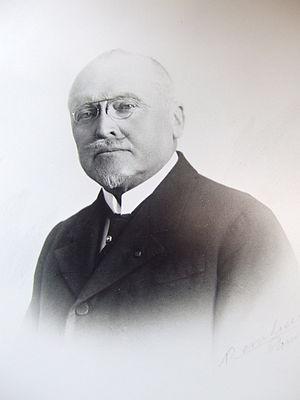
Aimé Bonna
Aimé Bonna, né le 15 février 1855 à Anor et mort le 18 novembre 1930 à Achères, est un ingénieur et entrepreneur français. Il est surtout connu en tant qu’inventeur du tuyau en béton armé.
Hirson est une commune française, située dans le département de l'Aisne en région Hauts-de-France.